King Kong (1933 film)

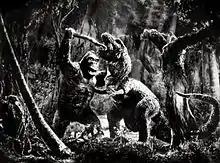
Promotional image featuring Kong battling the "Tyrannosaurus", though Cooper emphasized in an interview with film historian Rudy Behlmer that it was an "Allosaurus"

Since 1929 Cooper had wanted to create a film about gorillas. Inspired by the travels of his friend W. Douglas Burden, Cooper considered filming in the jungles of Komodo. He had read Burden's "The Dragon Lizards of Komodo" and as a result conceived the idea to film a gorilla fighting giant lizards. Cooper later remarked that this was "the most important influence" on the final film. By the time he joined RKO in 1931, Cooper decided to incorporate a "beauty and the beast" theme into the plot. The "Arabian proverb" at the beginning of the film was created by Cooper: "And lo! The Beast looked upon the face of Beauty, and it stayed its hand from killing. And from that day, it was as one dead." Initially Cooper planned to film in Africa and Komodo Island, but the idea was abandoned when RKO executives decided it would be too expensive. RKO was at risk for bankruptcy because of the Great Depression. Stop-motion animator Willis O'Brien, hearing that Cooper wanted to make a gorilla film, painted a picture depicting a large gorilla carrying a woman and gave it to Cooper. Afterward Cooper requested a test reel, which was approved by Selznick. O'Brien experimented with different scenes in the test reel. These two scenes, which were incorporated into the final film, portray a fight between King Kong and a Tyrannosaurus Rex as well as Kong shaking men off a log. The test reel was created concurrently with the production of "The Most Dangerous Game." Meanwhile, Cooper hired actors and had sets built for "King Kong". For live-action sequences in the jungle, Cooper utilized the set of "The Most Dangerous Game". Cooper directed the live-action sequences until Schoedsack completed work on "The Most Dangerous Game." Afterward Shoedsack directed the live action scenes while Cooper focused on the live action scenes that were to be combined with the already-filmed animated sequences. Marcel Delgado developed sample models of King Kong, the dinosaurs, and the people; the models did not have armatures. After about three months the test reel was complete. After studio executives approved the film for production, Cooper developed the story further. O'Brien's ideas also helped with story development. He suggested that King Kong be seen by the characters as a sort of deity.